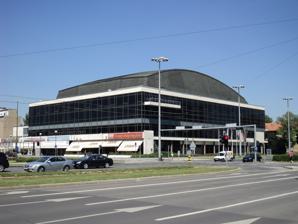
Building: Vatroslav Lisinski Concert Hall
Country: Croatia
Year built: 1973
Concert hall and convention center in Zagreb, Croatia Vatroslav Lisinski Concert Hall Koncertna dvorana Vatroslav Lisinski Address 4 Stjepan Radić Square Zagreb , Croatia Operator Zagreb Philharmonic Orchestra Croatian Radiotelevision Symphony Orchestra [ hr ] Type Concert hall Capacity 305–1,841 Construction Opened December 29, 1973 ; 51 years ago ( 1973-12-29 ) Rebuilt 1990, 1999, 2009 Architect Marijan Haberle Website www .lisinski .hr Cultural Good of Croatia Type Protected cultural good Reference no. Z-677 Vatroslav Lisinski Concert Hall ( Croatian : Koncertna dvorana Vatroslava Lisinskog ) is a large concert hall and convention center in Zagreb , Croatia . It is named after Vatroslav Lisinski , a 19th-century Croatian composer. The building has a big hall with 1,841 seats and a small hall with 305 seats. A large lobby doubles as an exhibition area. History The Big Hall during a charity concert in 2008 The decision to build a new multifunctional hall in Zagreb was made in 1957. A team of architects led by Marijan Haberle won the design contest. The construction began in 1961, but flooding and financial difficulties pushed the completion date into the next decade. The hall was finally opened on 29 December 1973. The concert hall has organized a number of concerts by musicians of all genres; it serves as the stage for classical music, opera, ballet and theater performances, as well as many international congresses and conventions. The hall saw 10 million visitors in the first thirty years of operation. In 2007, a total of 450 different shows were put together, recording over 760,000 visitors. Vatroslav Lisinski Concert Hall was the venue of the 1990 Eurovision Song Contest , after its first major renovation in 1989. In 1992, the hall's copper roof cover was completely replaced. Further reconstruction and redecoration work was done in 1999 and 2009. Gallery Building from up close. Lobby. View from the west. Grand hall's main stage. See also List of concert halls References